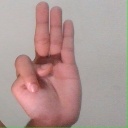
अक्षर: भ